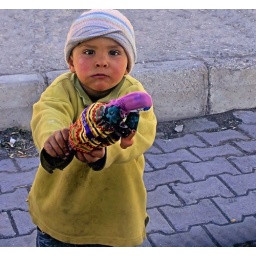
This little girl was selling a doll on the street in Cappadocia, Turkey.